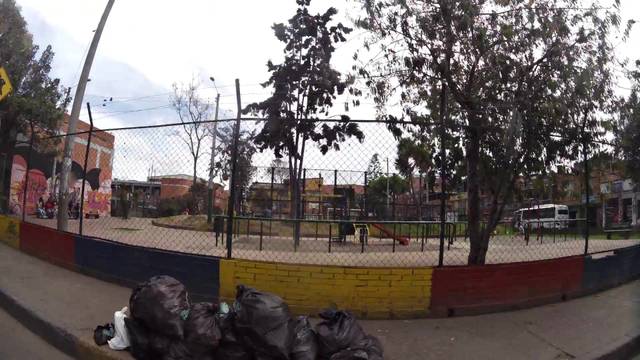
Region: Colombia
Coordinates: 4.621, -74.128